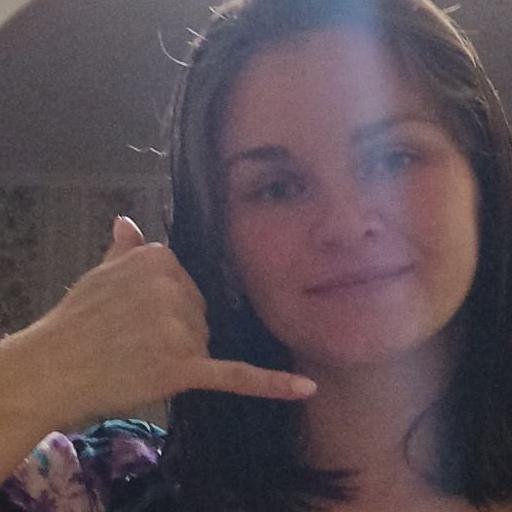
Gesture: call